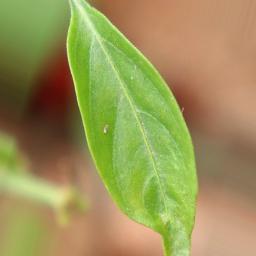
Label: healthy